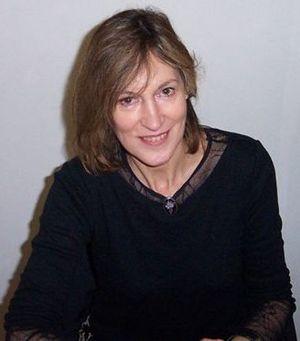
Cette liste comprend une partie des élèves diplômés de la Royal Academy of Dramatic Art.